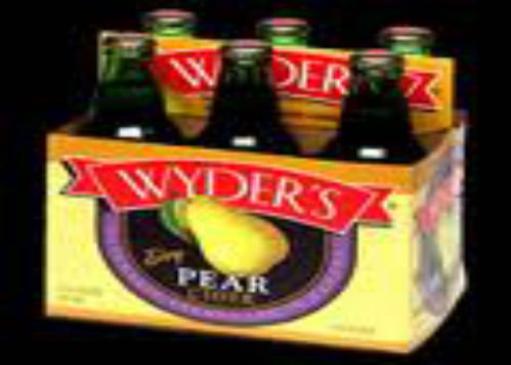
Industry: Food